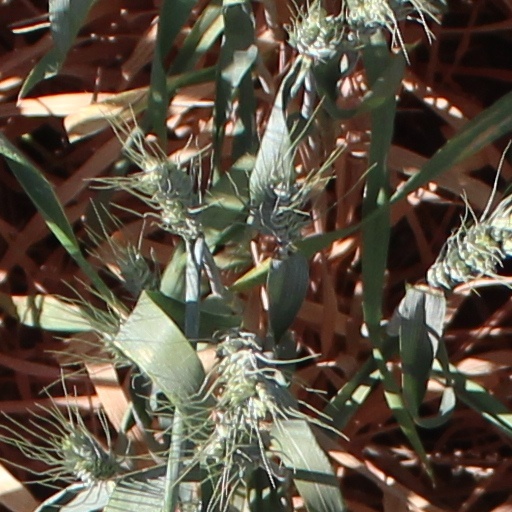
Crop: wheat